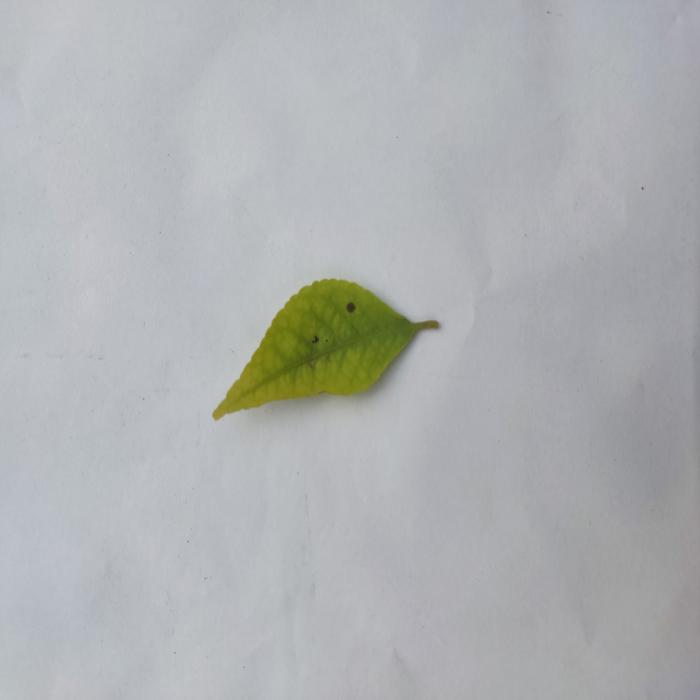
Crop: Aegle Marmelos
Leaf condition: Cercospora_Leaf